CFAO Ghana

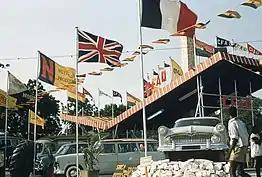

CFAO Ghana, also known as CFAO Motors Ghana, is a Ghanaian automobile company. It was formed in 1909 and is currently headed by Paulo Fernandes.